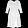
Label: Dress